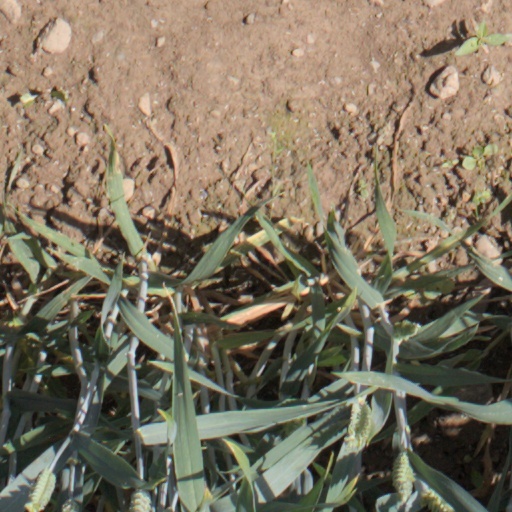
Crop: wheat